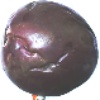
Label: passion_fruit